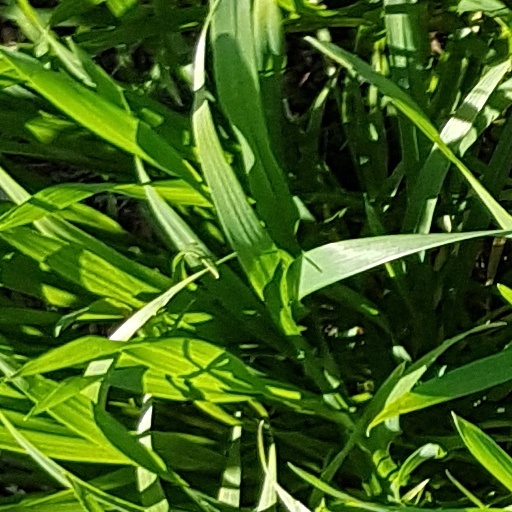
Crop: wheat